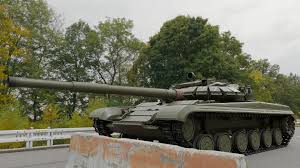
Label: Tank